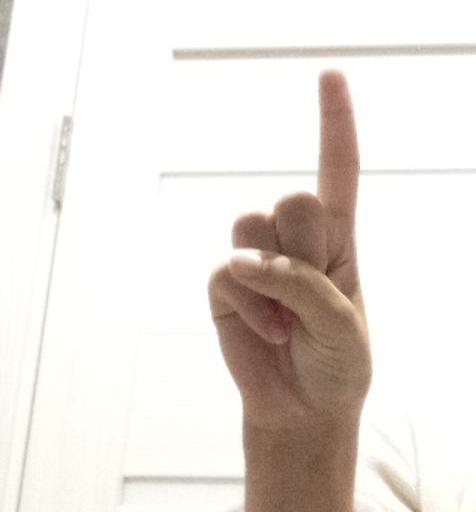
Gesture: one